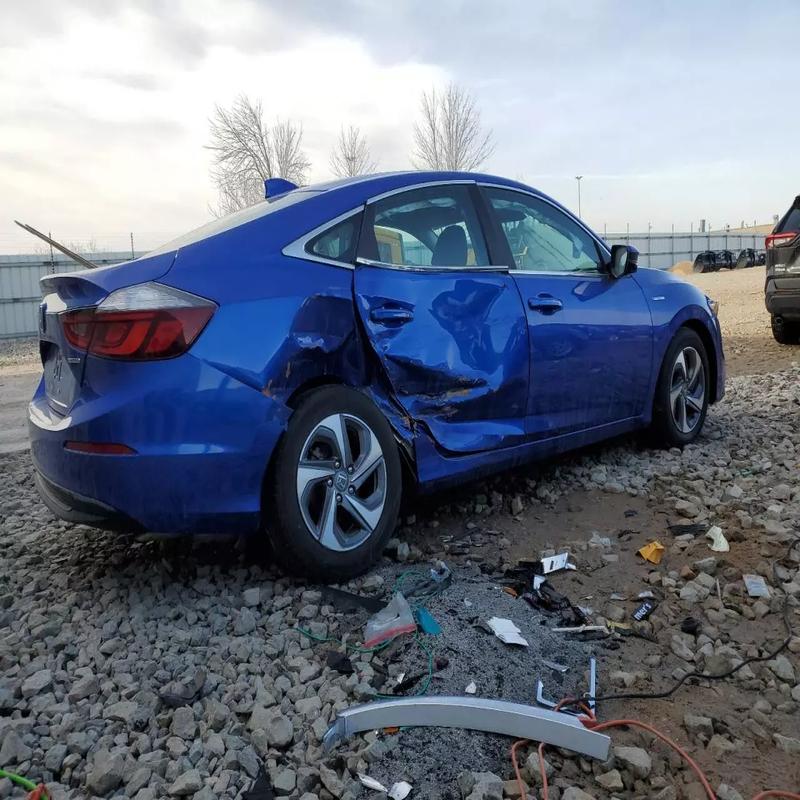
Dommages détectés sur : porte arrière droite, aile arrière droite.
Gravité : mineur